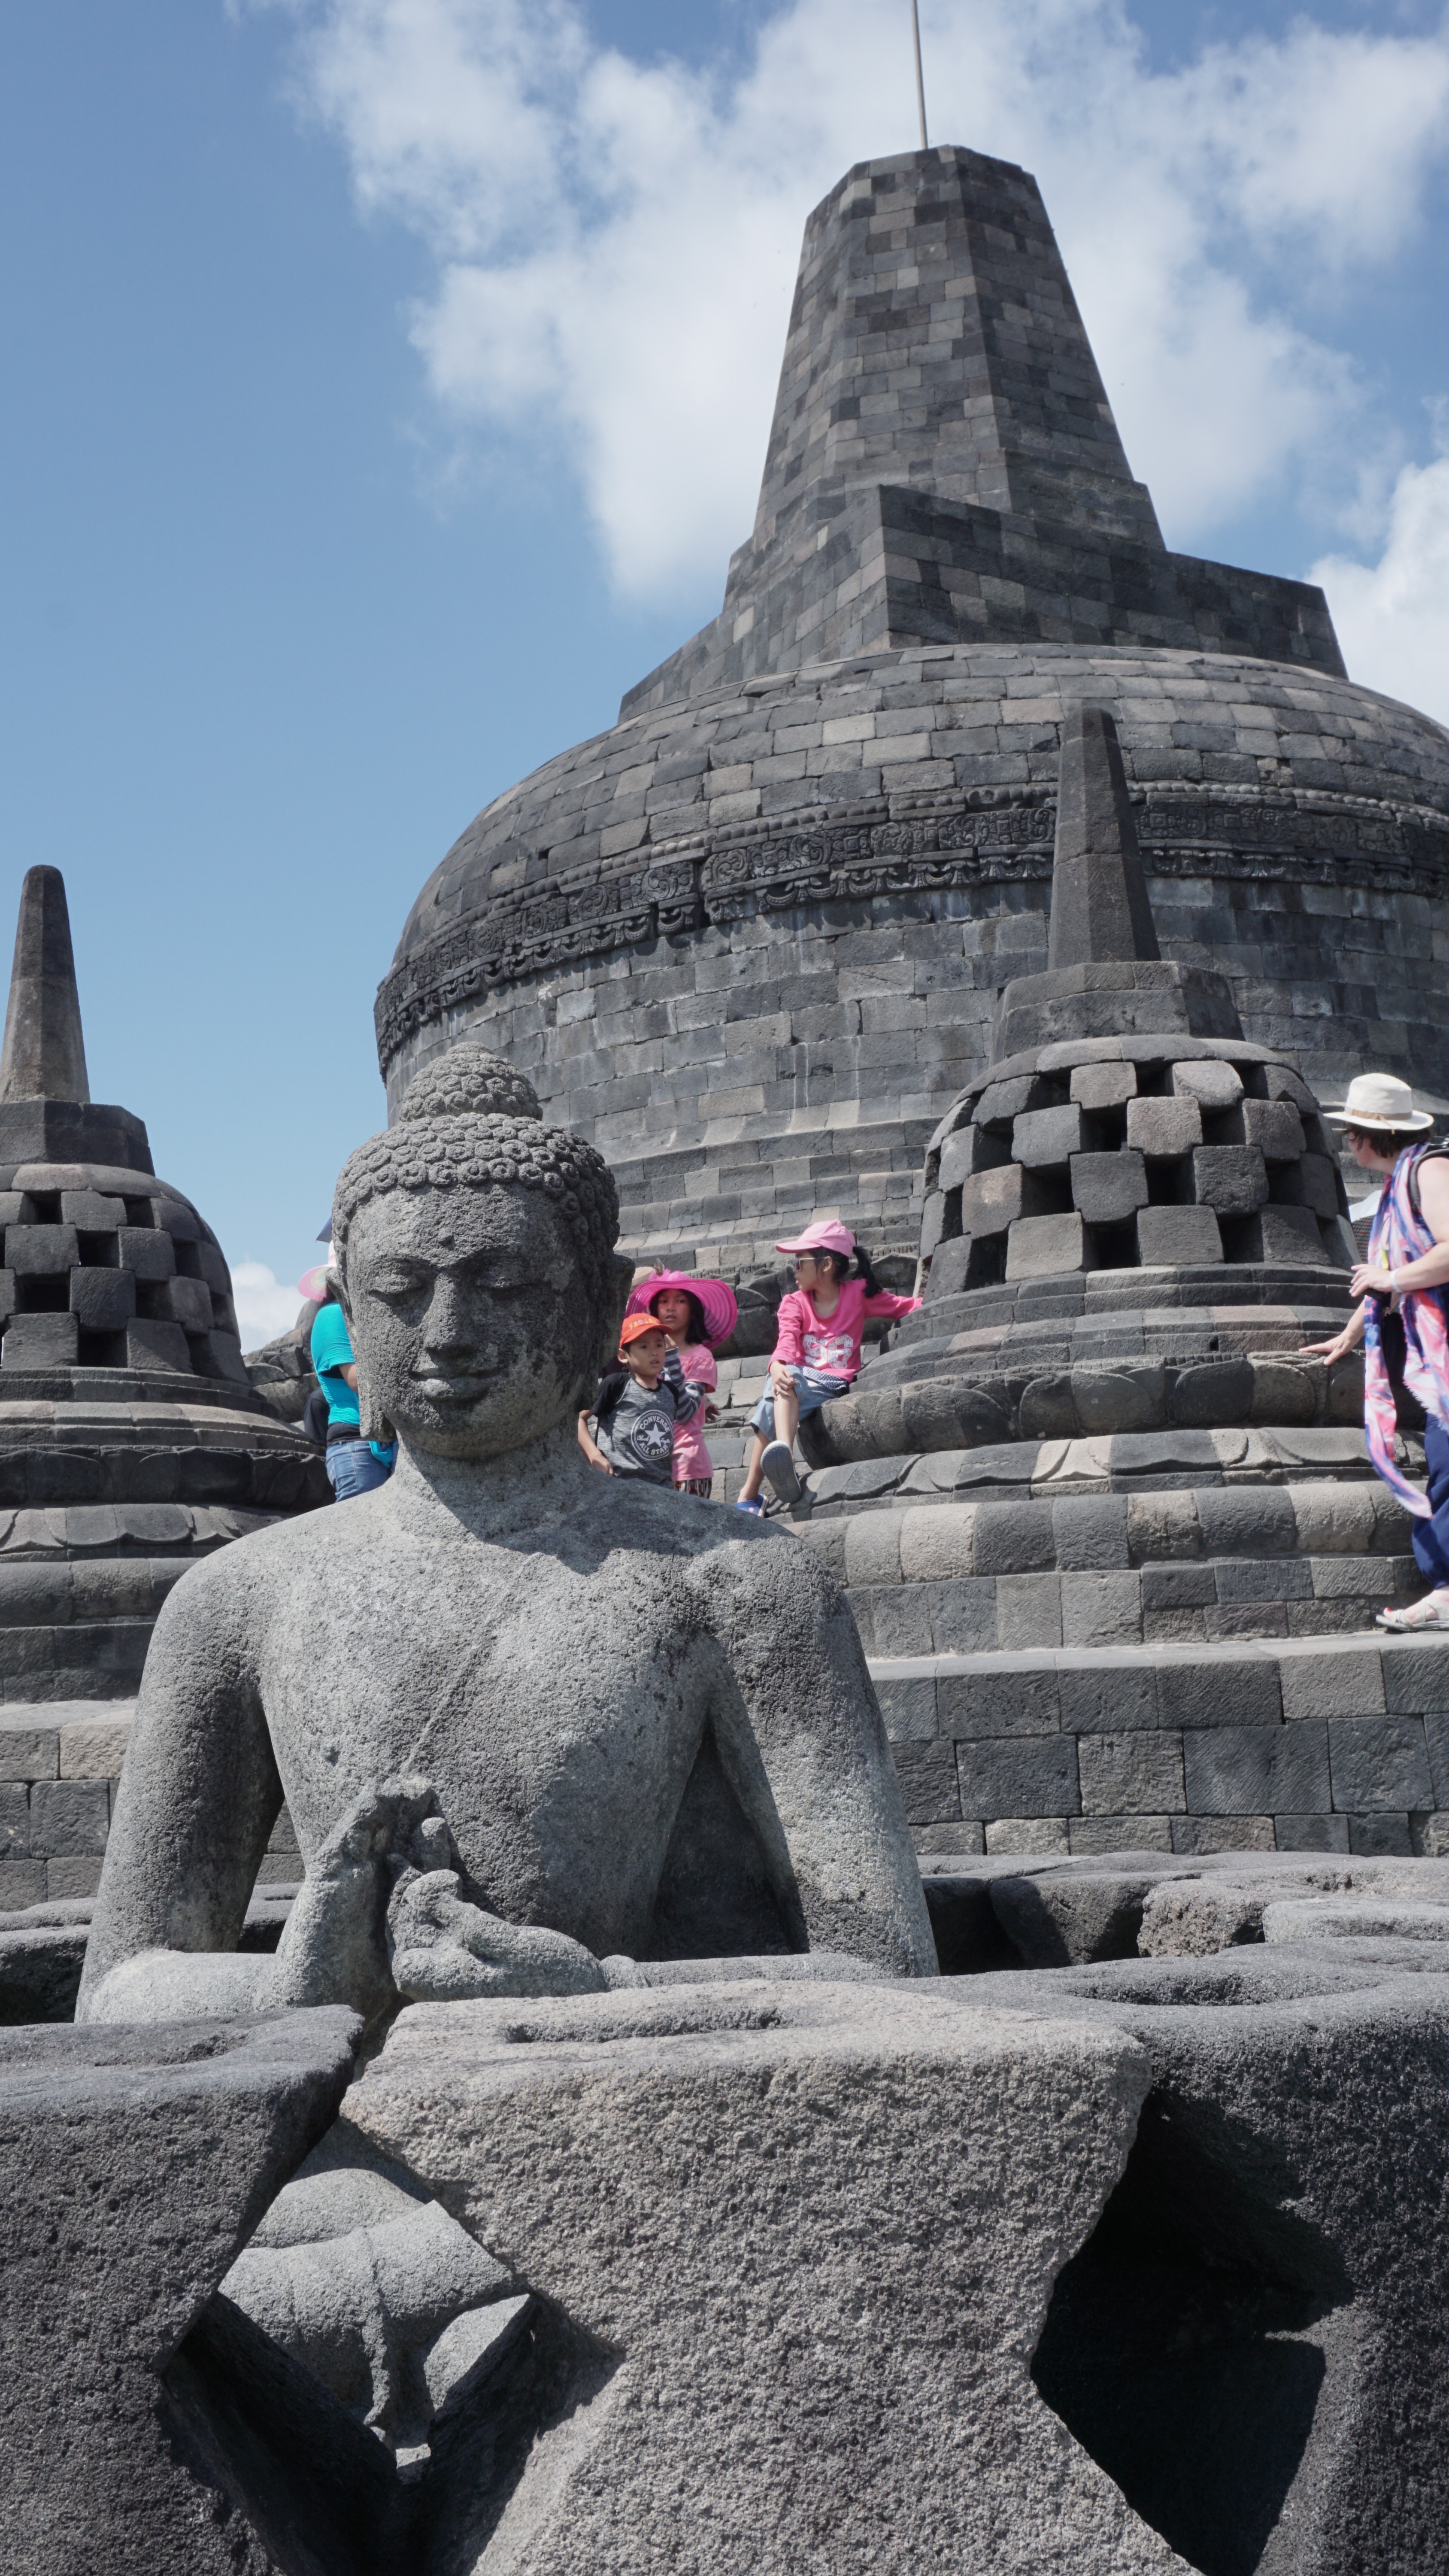
indonesia, stone carving, historic site, landmark, sculpture, statue, ancient history, temple, tourism, carving, ruins, sky, place of worship, monument, archaeological site, vacation, unesco world heritage site, art, building, national historic landmark, tourist attraction, history, leisure, rock, fictional character, wonders of the world